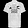
Label: T - shirt / top